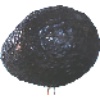
Label: Avocado ripe 1